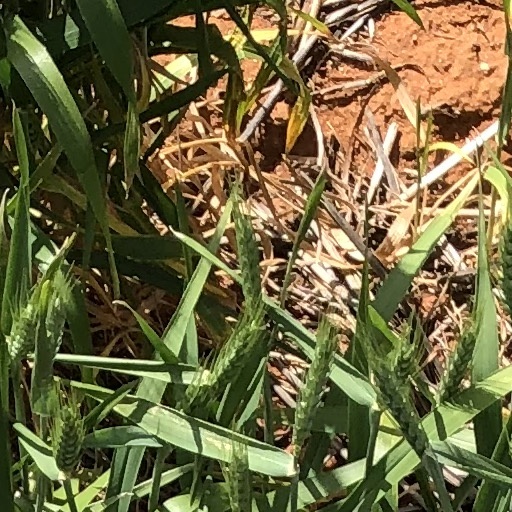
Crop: wheat